South Gyeongsang Province

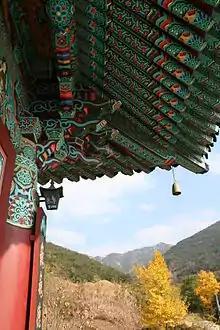
Changnyeong Temple at the base of Mount Hwawang

Gyeongnam Regional Government Complex was built to integrate government agencies in Changwon and Masan. It was completed in March 2013.